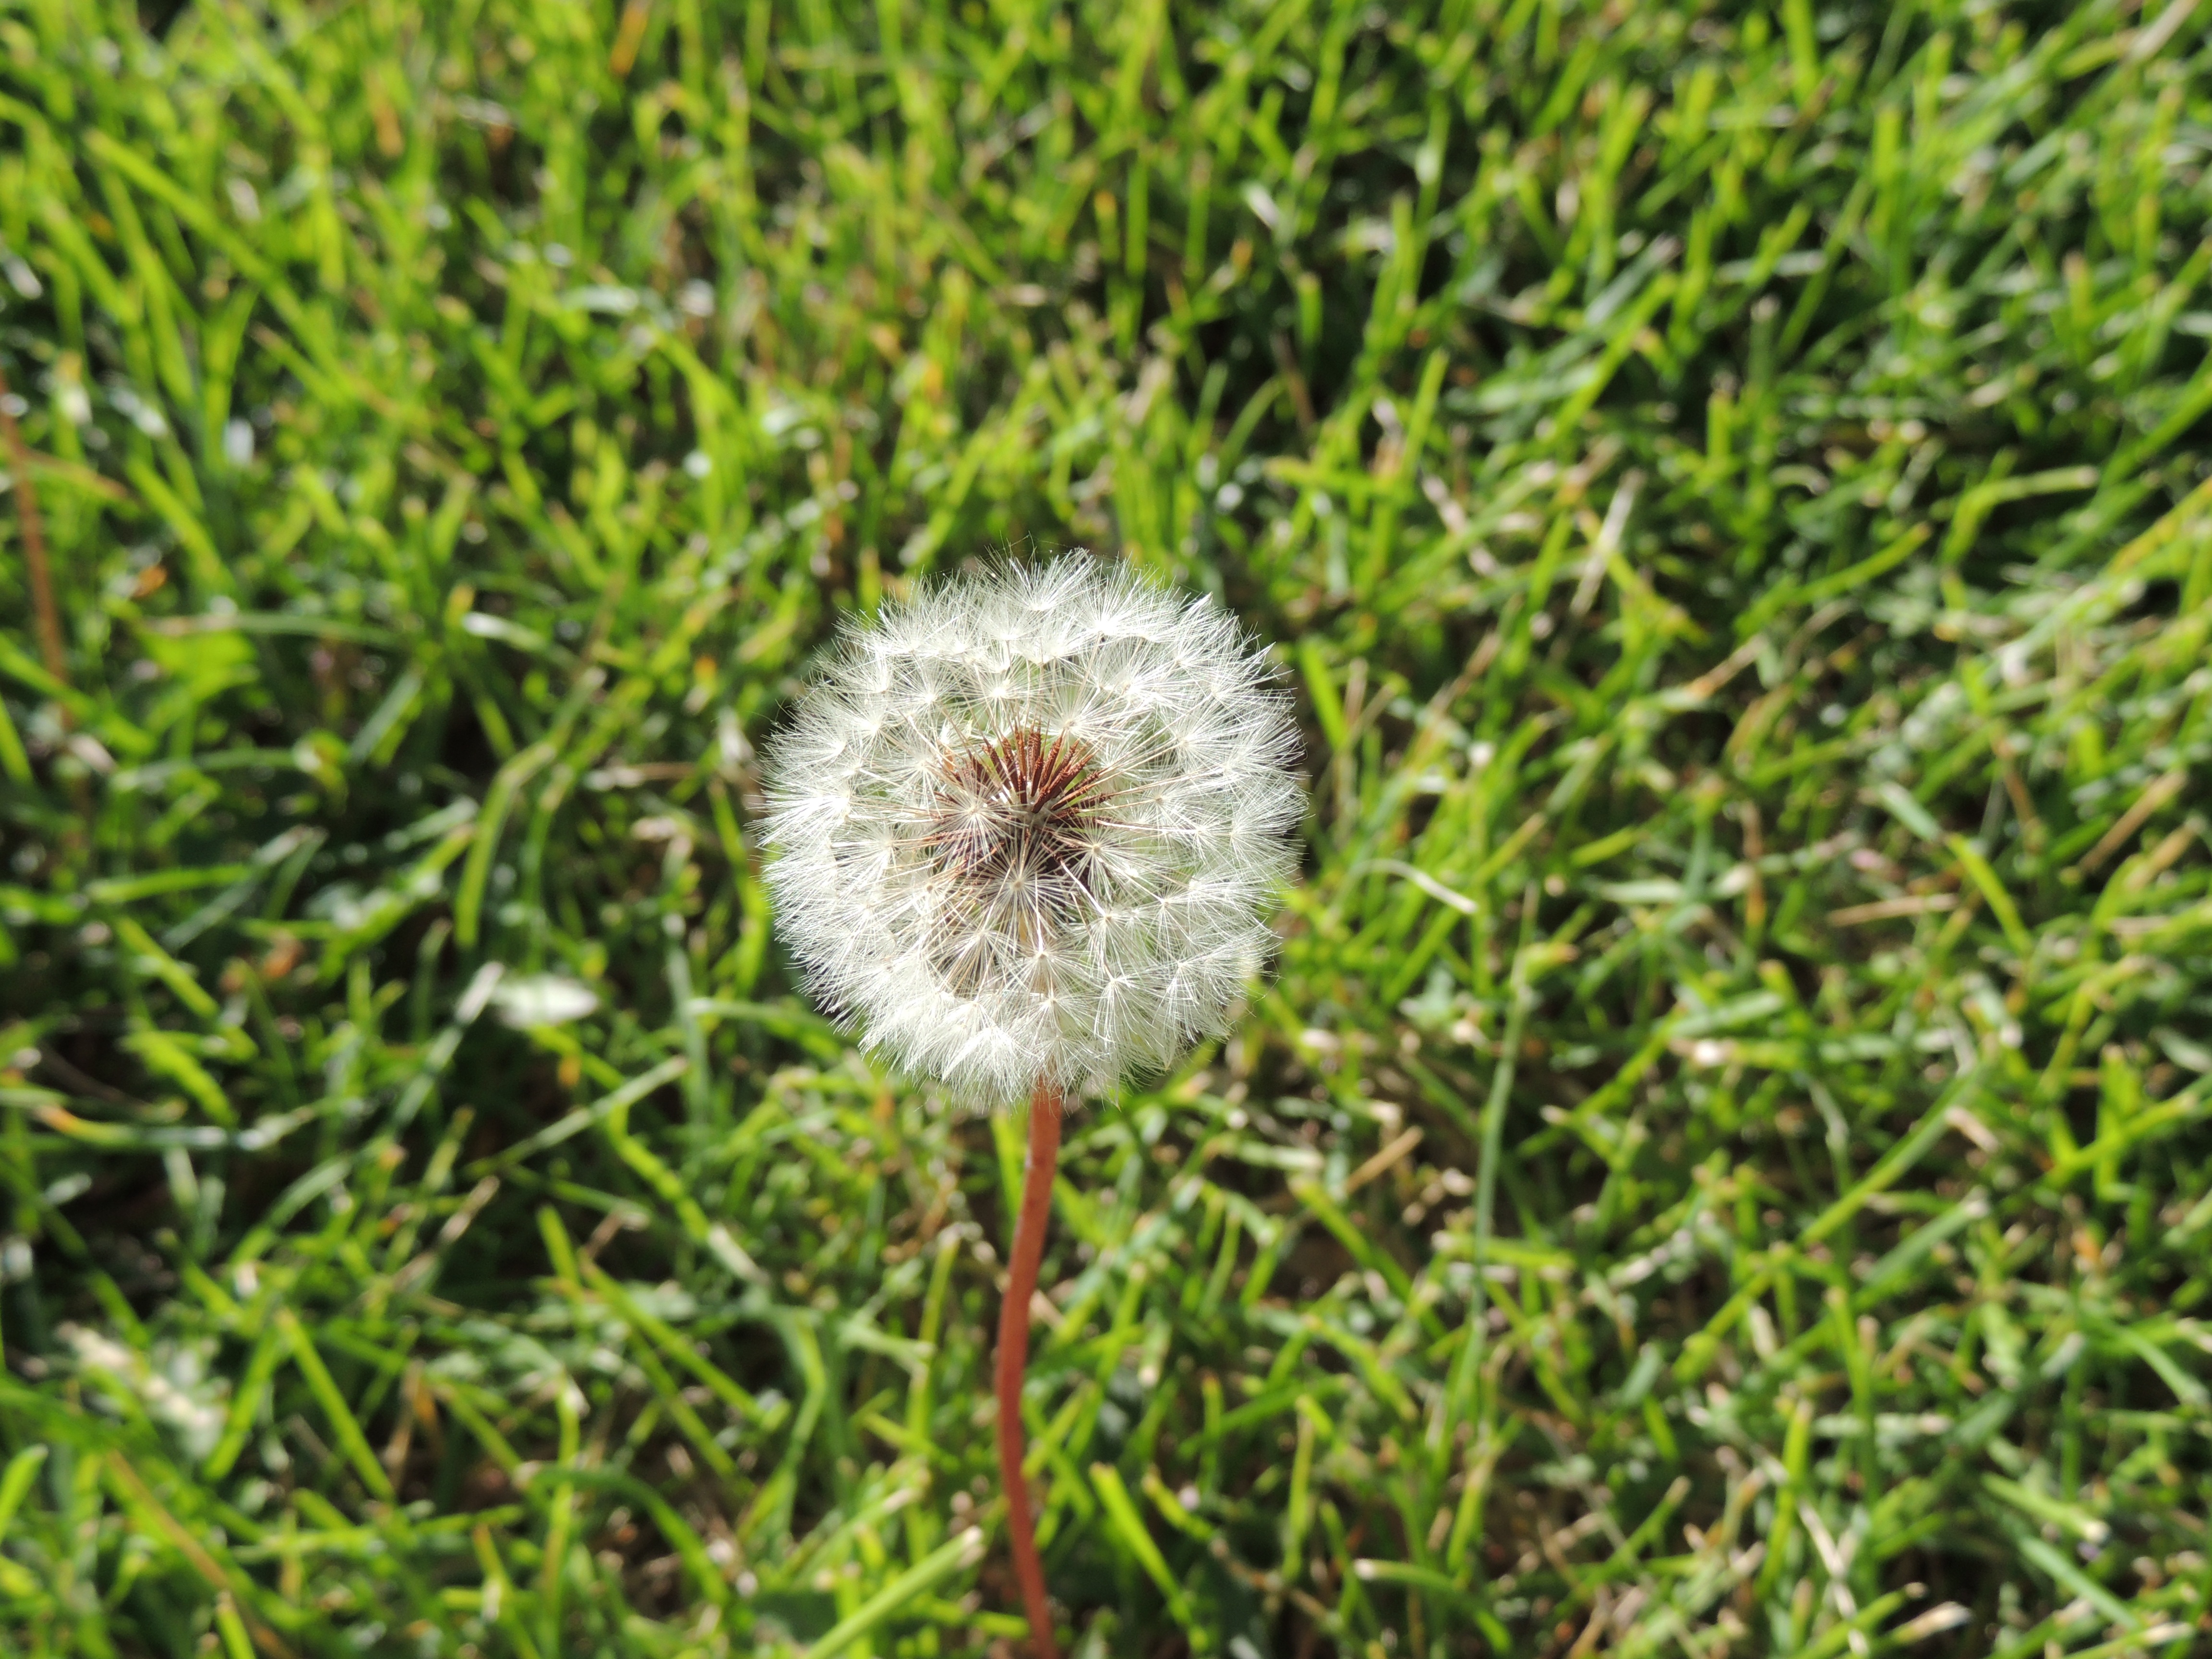
nature, grass, plant, lawn, meadow, dandelion, leaf, flower, green, botany, flora, wildflower, green grass, macro photography, flowering plant, daisy family, grass family, land plant